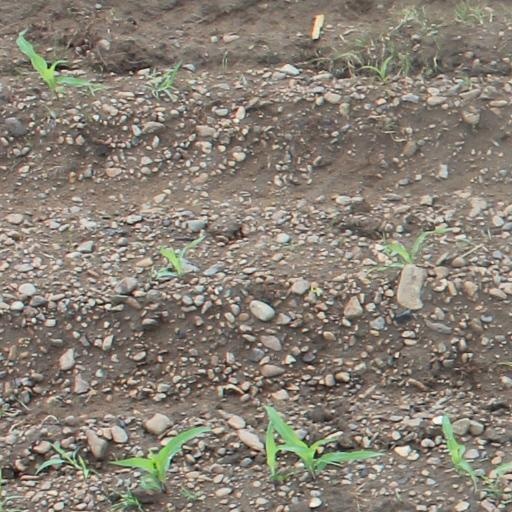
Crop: maize; corn